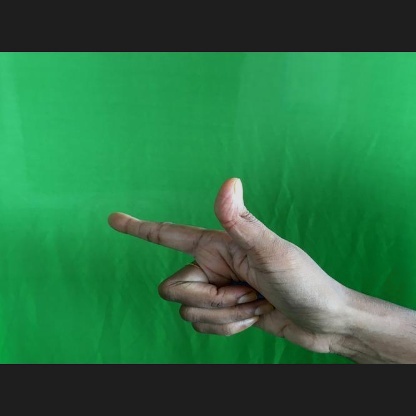
Mudra: Chandrakala